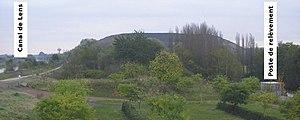
Les affaissements et effondrements miniers sont des phénomènes mécaniques résultant des comblements spontanés ou provoqués des vides souterrains laissés par l'exploitation minière. Ils font partie des risques miniers.